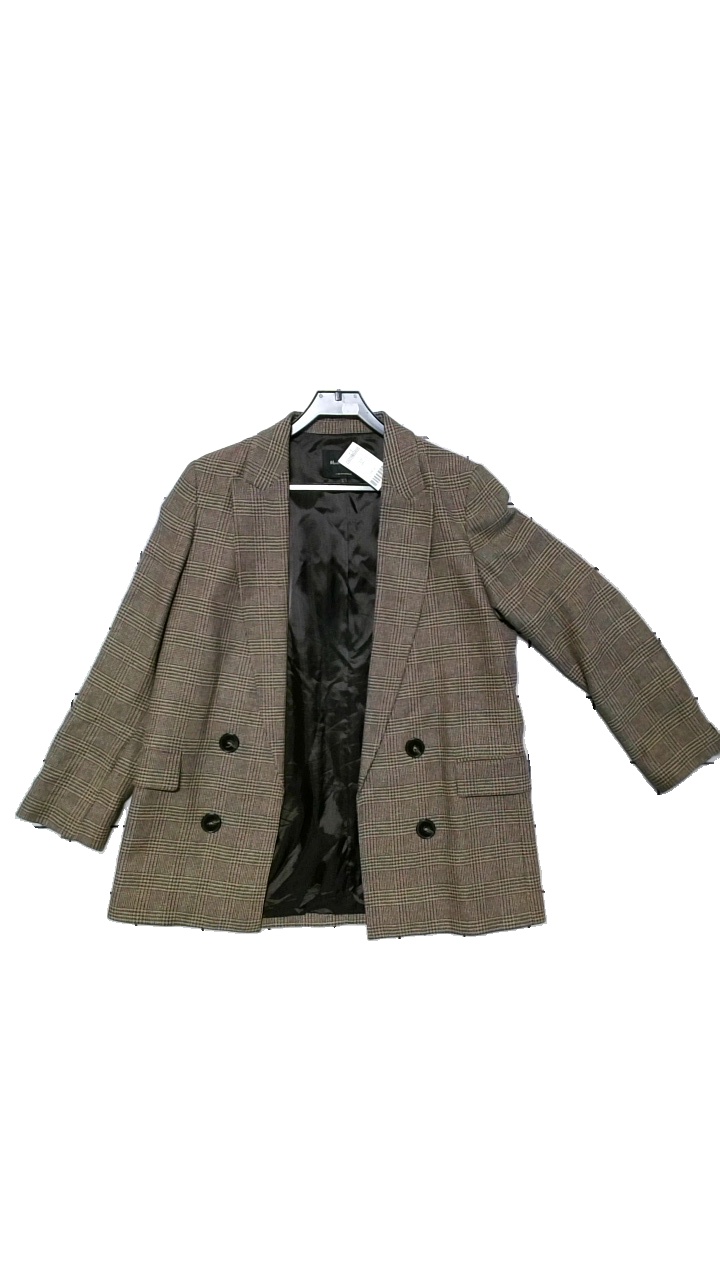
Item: Blazer (Ladies)
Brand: Massimo Dutti
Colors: Black, Brown
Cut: Regular
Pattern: Checkered print
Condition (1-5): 4
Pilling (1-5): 4
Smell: Minor
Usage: Reuse
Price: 250-400